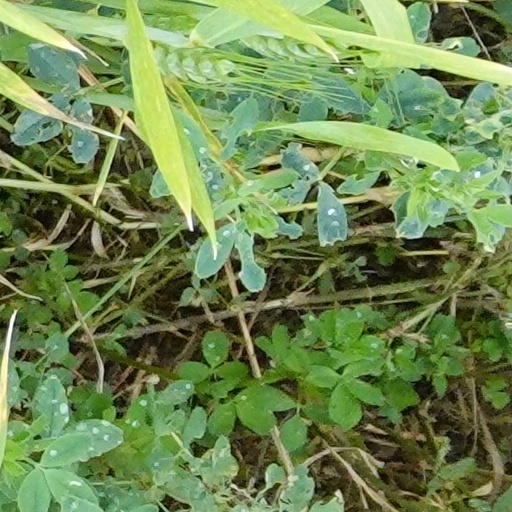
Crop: wheat